Rainbow Warrior (1955)

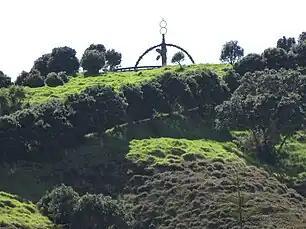
Memorial to "Rainbow Warrior" at Matauri Bay, Northland

"Rainbow Warrior", then captained by Peter Willcox, was sabotaged and sunk just before midnight NZST on 10 July 1985, by two explosive devices attached to the hull by operatives of the French intelligence service (DGSE). One of the twelve people on board, photographer Fernando Pereira, returned to the ship after the first explosion to attempt to retrieve his equipment, and was killed when the ship was sunk by the second, larger explosion.